Mr. Mime

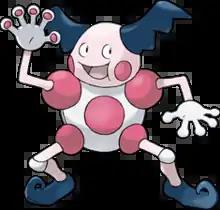
Mr. Mime artwork by Ken Sugimori

Mr. Mime, known in Japan as , is a Pokémon species in Nintendo and Game Freak's "Pokémon" franchise. Mr. Mime first appeared in the video games "Pokémon Red" and "Blue" and subsequent sequels, later appearing in various merchandise, spinoff titles and animated and printed adaptations of the franchise. Mr. Mime is voiced by Yūji Ueda in Japanese. In English, it was voiced by Kayzie Rogers and Michele Knotz.